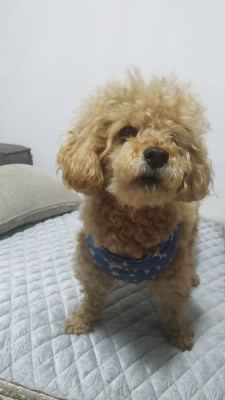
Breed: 7449-n000128-teddy